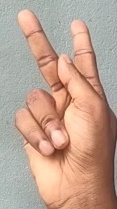
ASL sign: K